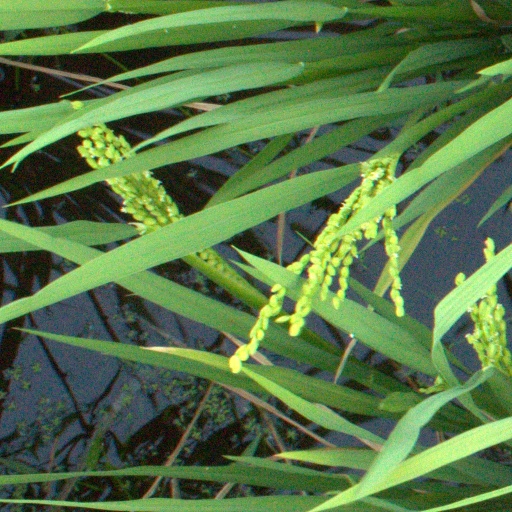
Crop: rice